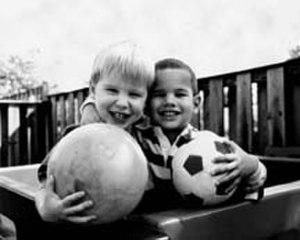
La vision du tunnel est la perte de vision périphérique avec rétention de la vision centrale, résultant en une vision circonscrite et circulaire du champ de vision.
Le glaucome est une maladie dégénérative du nerf optique qui entraîne une perte progressive de la vision commençant tout d'abord en périphérie et progressant graduellement vers le centre. Cette maladie est souvent associée à une pression intra-oculaire élevée qui comprime et endommage les fibres du nerf optique et de la rétine. Dans d'autres cas, malgré une PIO normale, une circulation sanguine inadéquate entraîne la mort des cellules du nerf optique et de la rétine. La perte de vision associée au glaucome est permanente et irréversible. Sans traitement, cette maladie peut mener jusqu'à la cécité.